Reindeer Games

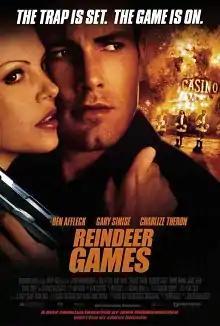
Theatrical release poster

Reindeer Games (also released under the title Deception) is a 2000 American action thriller film directed by John Frankenheimer, in what would be his final feature before his death in 2002. The film stars Ben Affleck, Charlize Theron, Gary Sinise, Dennis Farina, James Frain, Donal Logue, Danny Trejo, and Clarence Williams III. The plot centers on Rudy Duncan, an ex-convict who assumes his deceased cellmate's identity and becomes entangled in a heist targeting a casino in Michigan's Upper Peninsula.